Seleucus I Nicator

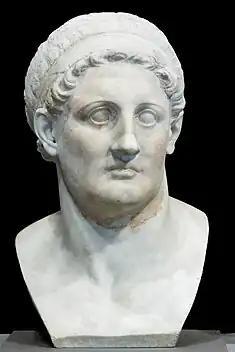
Ptolemy I Soter, an officer under Alexander the Great, was nominated as the satrap of Egypt. Ptolemy made Ptolemaic Egypt independent and proclaimed himself Basileus and Pharaoh in 305 BC.

Alexander the Great died without a successor in Babylon on June 10, 323 BC. His general Perdiccas became the regent of all of Alexander's empire, while Alexander's physically and mentally disabled half-brother Arrhidaeus was chosen as the next king under the name Philip III of Macedon. Alexander's unborn child (Alexander IV) was also named his father's successor. In the "Partition of Babylon" however, Perdiccas effectively divided the enormous Macedonian dominion among Alexander's generals. Seleucus was chosen to command the Companion cavalry ("hetairoi") and appointed first or court chiliarch, which made him the senior officer in the Royal Army after the regent and commander-in-chief Perdiccas. Several other powerful men supported Perdiccas, including Ptolemy, Lysimachus, Peithon and Eumenes. Perdiccas' power depended on his ability to hold Alexander's enormous empire together, and on whether he could force the satraps to obey him.